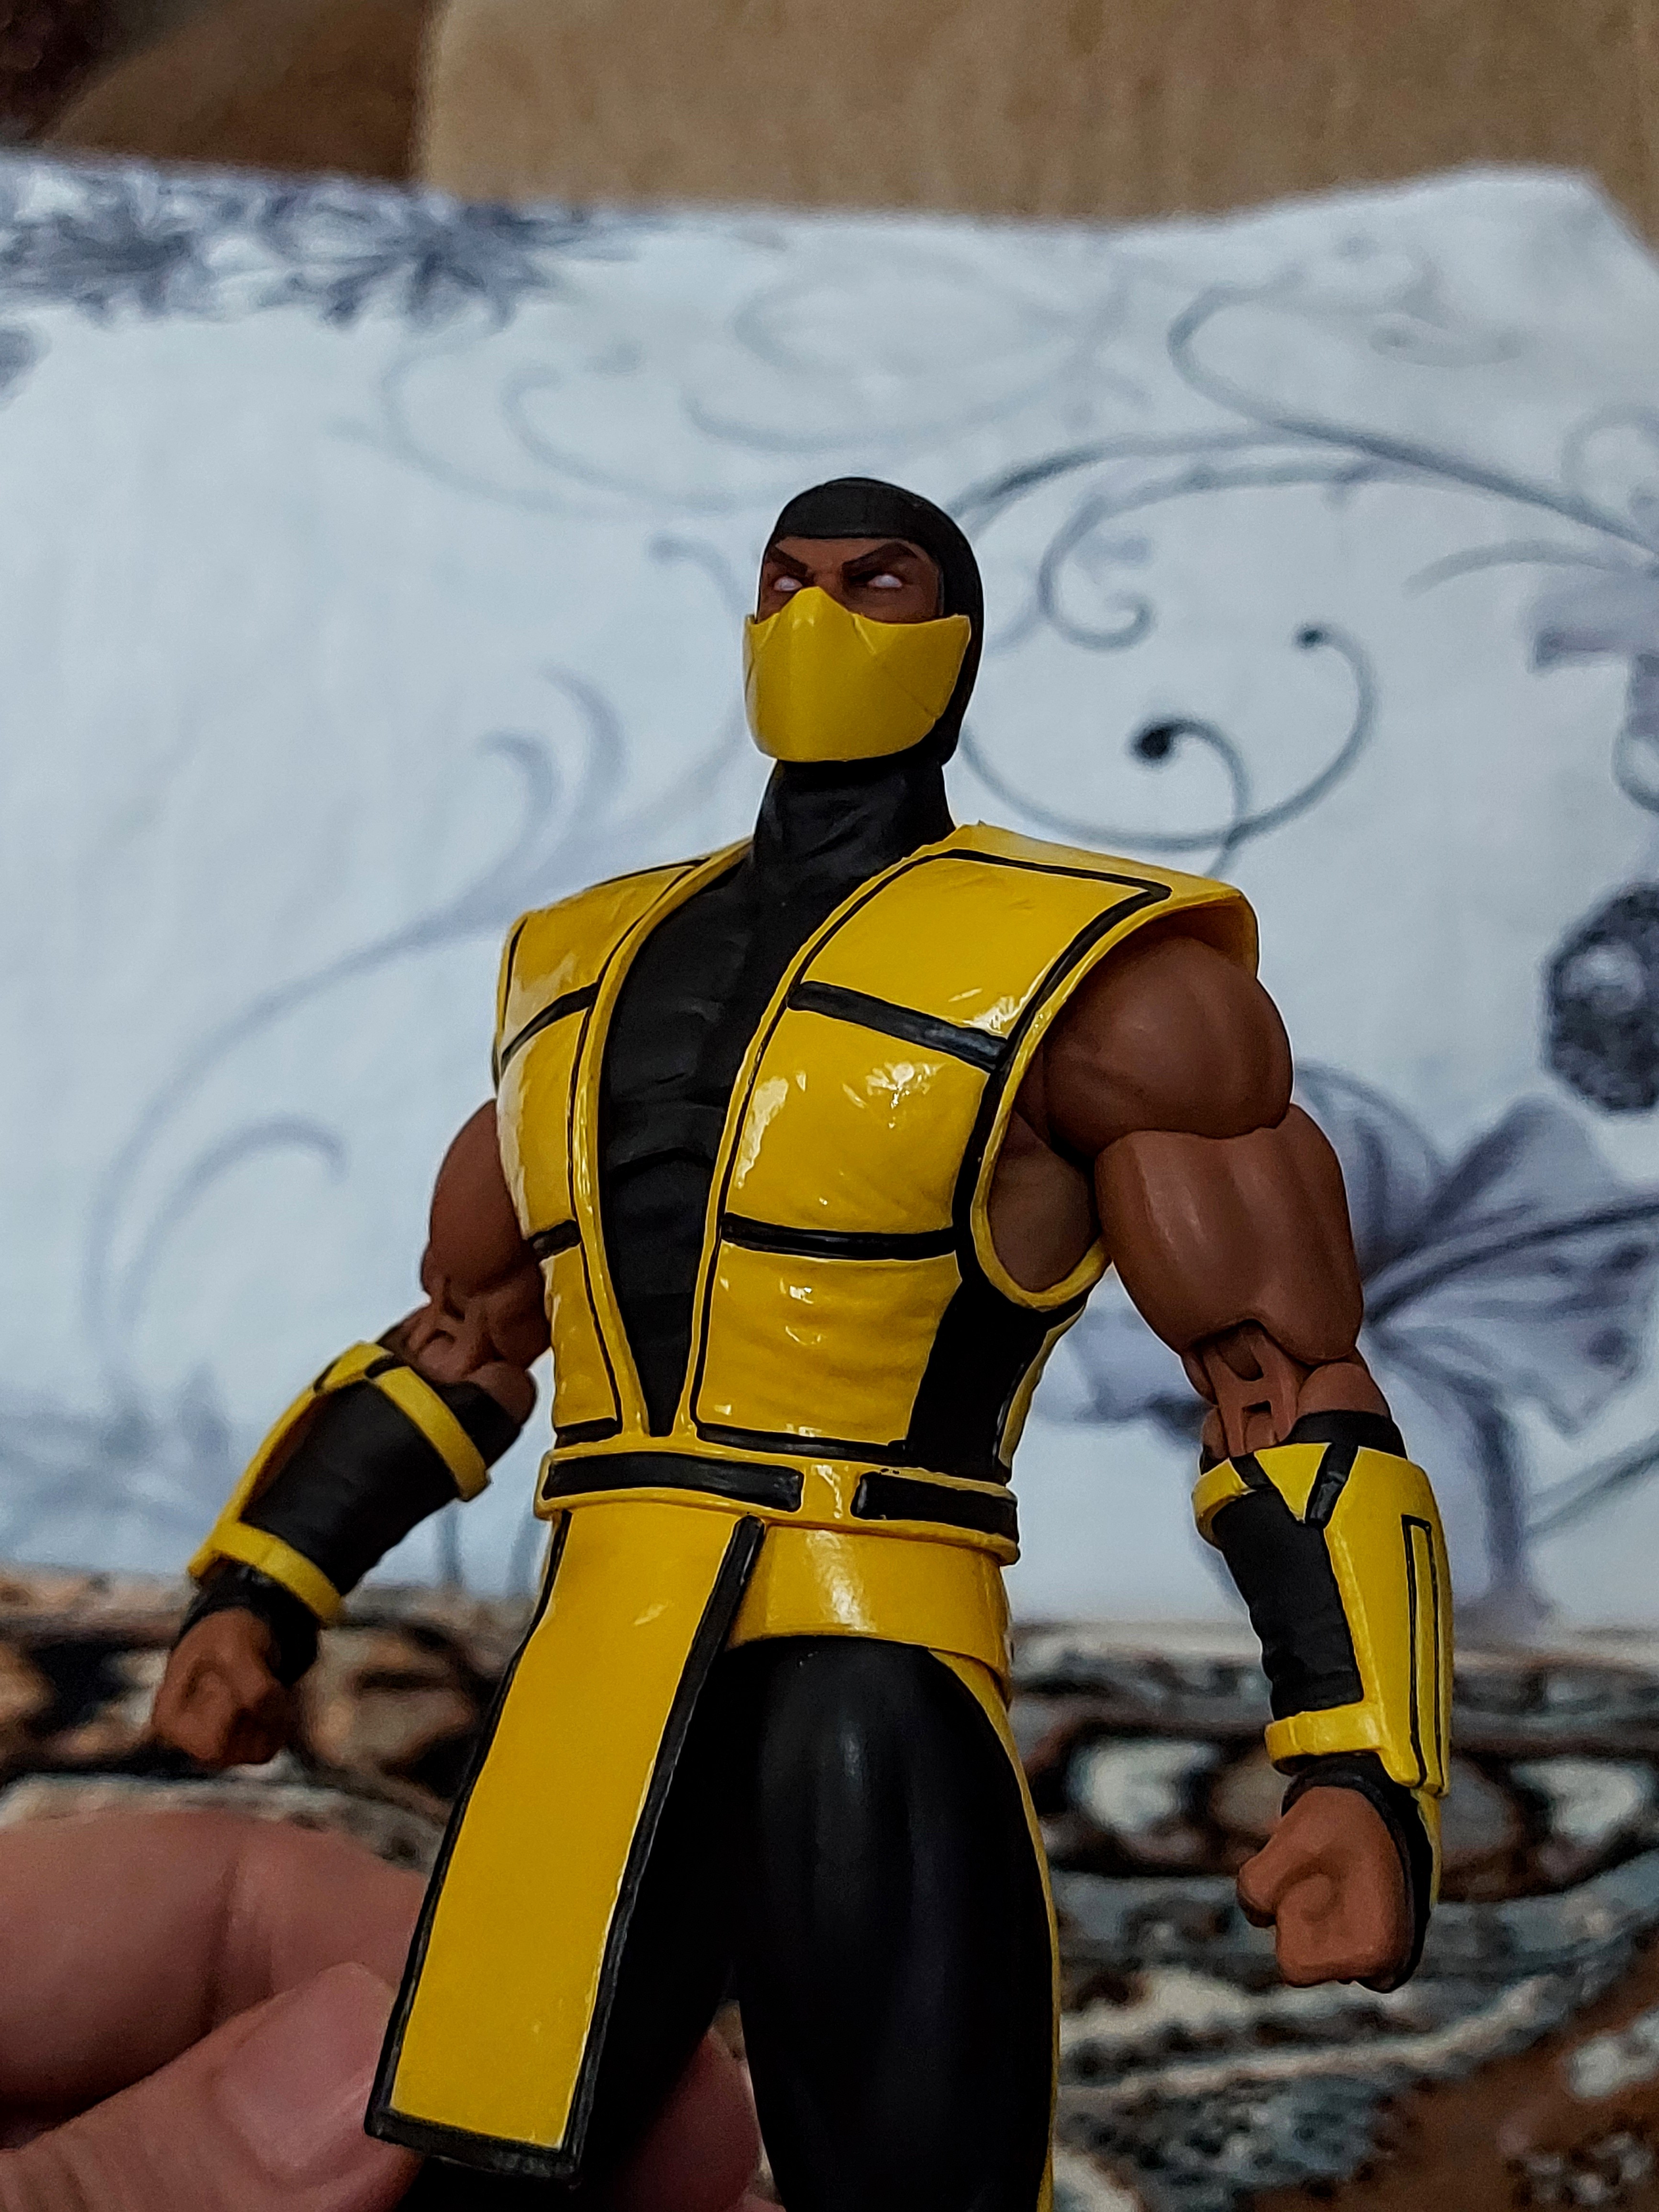
scorpion, storm, collectibles, sleeve, toy, personal protective equipment, thigh, competition event, uniform, fictional character, art, costume design, action figure, championship, chest, armour, justice league, figurine, costume, cape, hero, collectable, fiction, superhero, sports, team